Nitin Ganatra

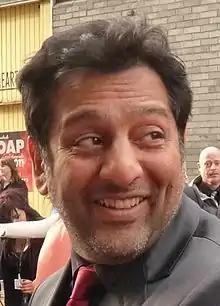
Ganatra at the 2011 British Soap Awards

Nitin Chandra Ganatra (born 30 June 1967) is a British actor. He is known for portraying Masood Ahmed in the BBC soap opera, "EastEnders" (2007–2019), for which he won a British Soap Award.